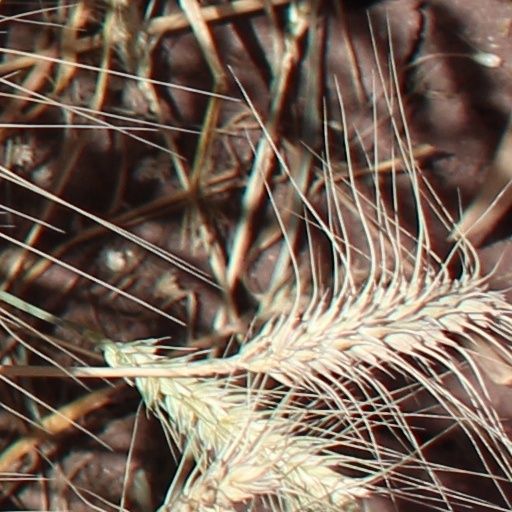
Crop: wheat